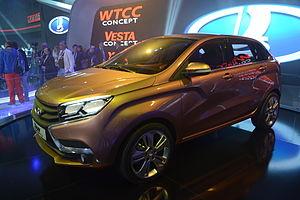
La Lada XRAY est une automobile conçue par le constructeur automobile russe Lada. À l'origine concept car annonçant le nouveau style de la marque, XRAY désignera une automobile de segment B dont la production devrait débuter en décembre 2015.